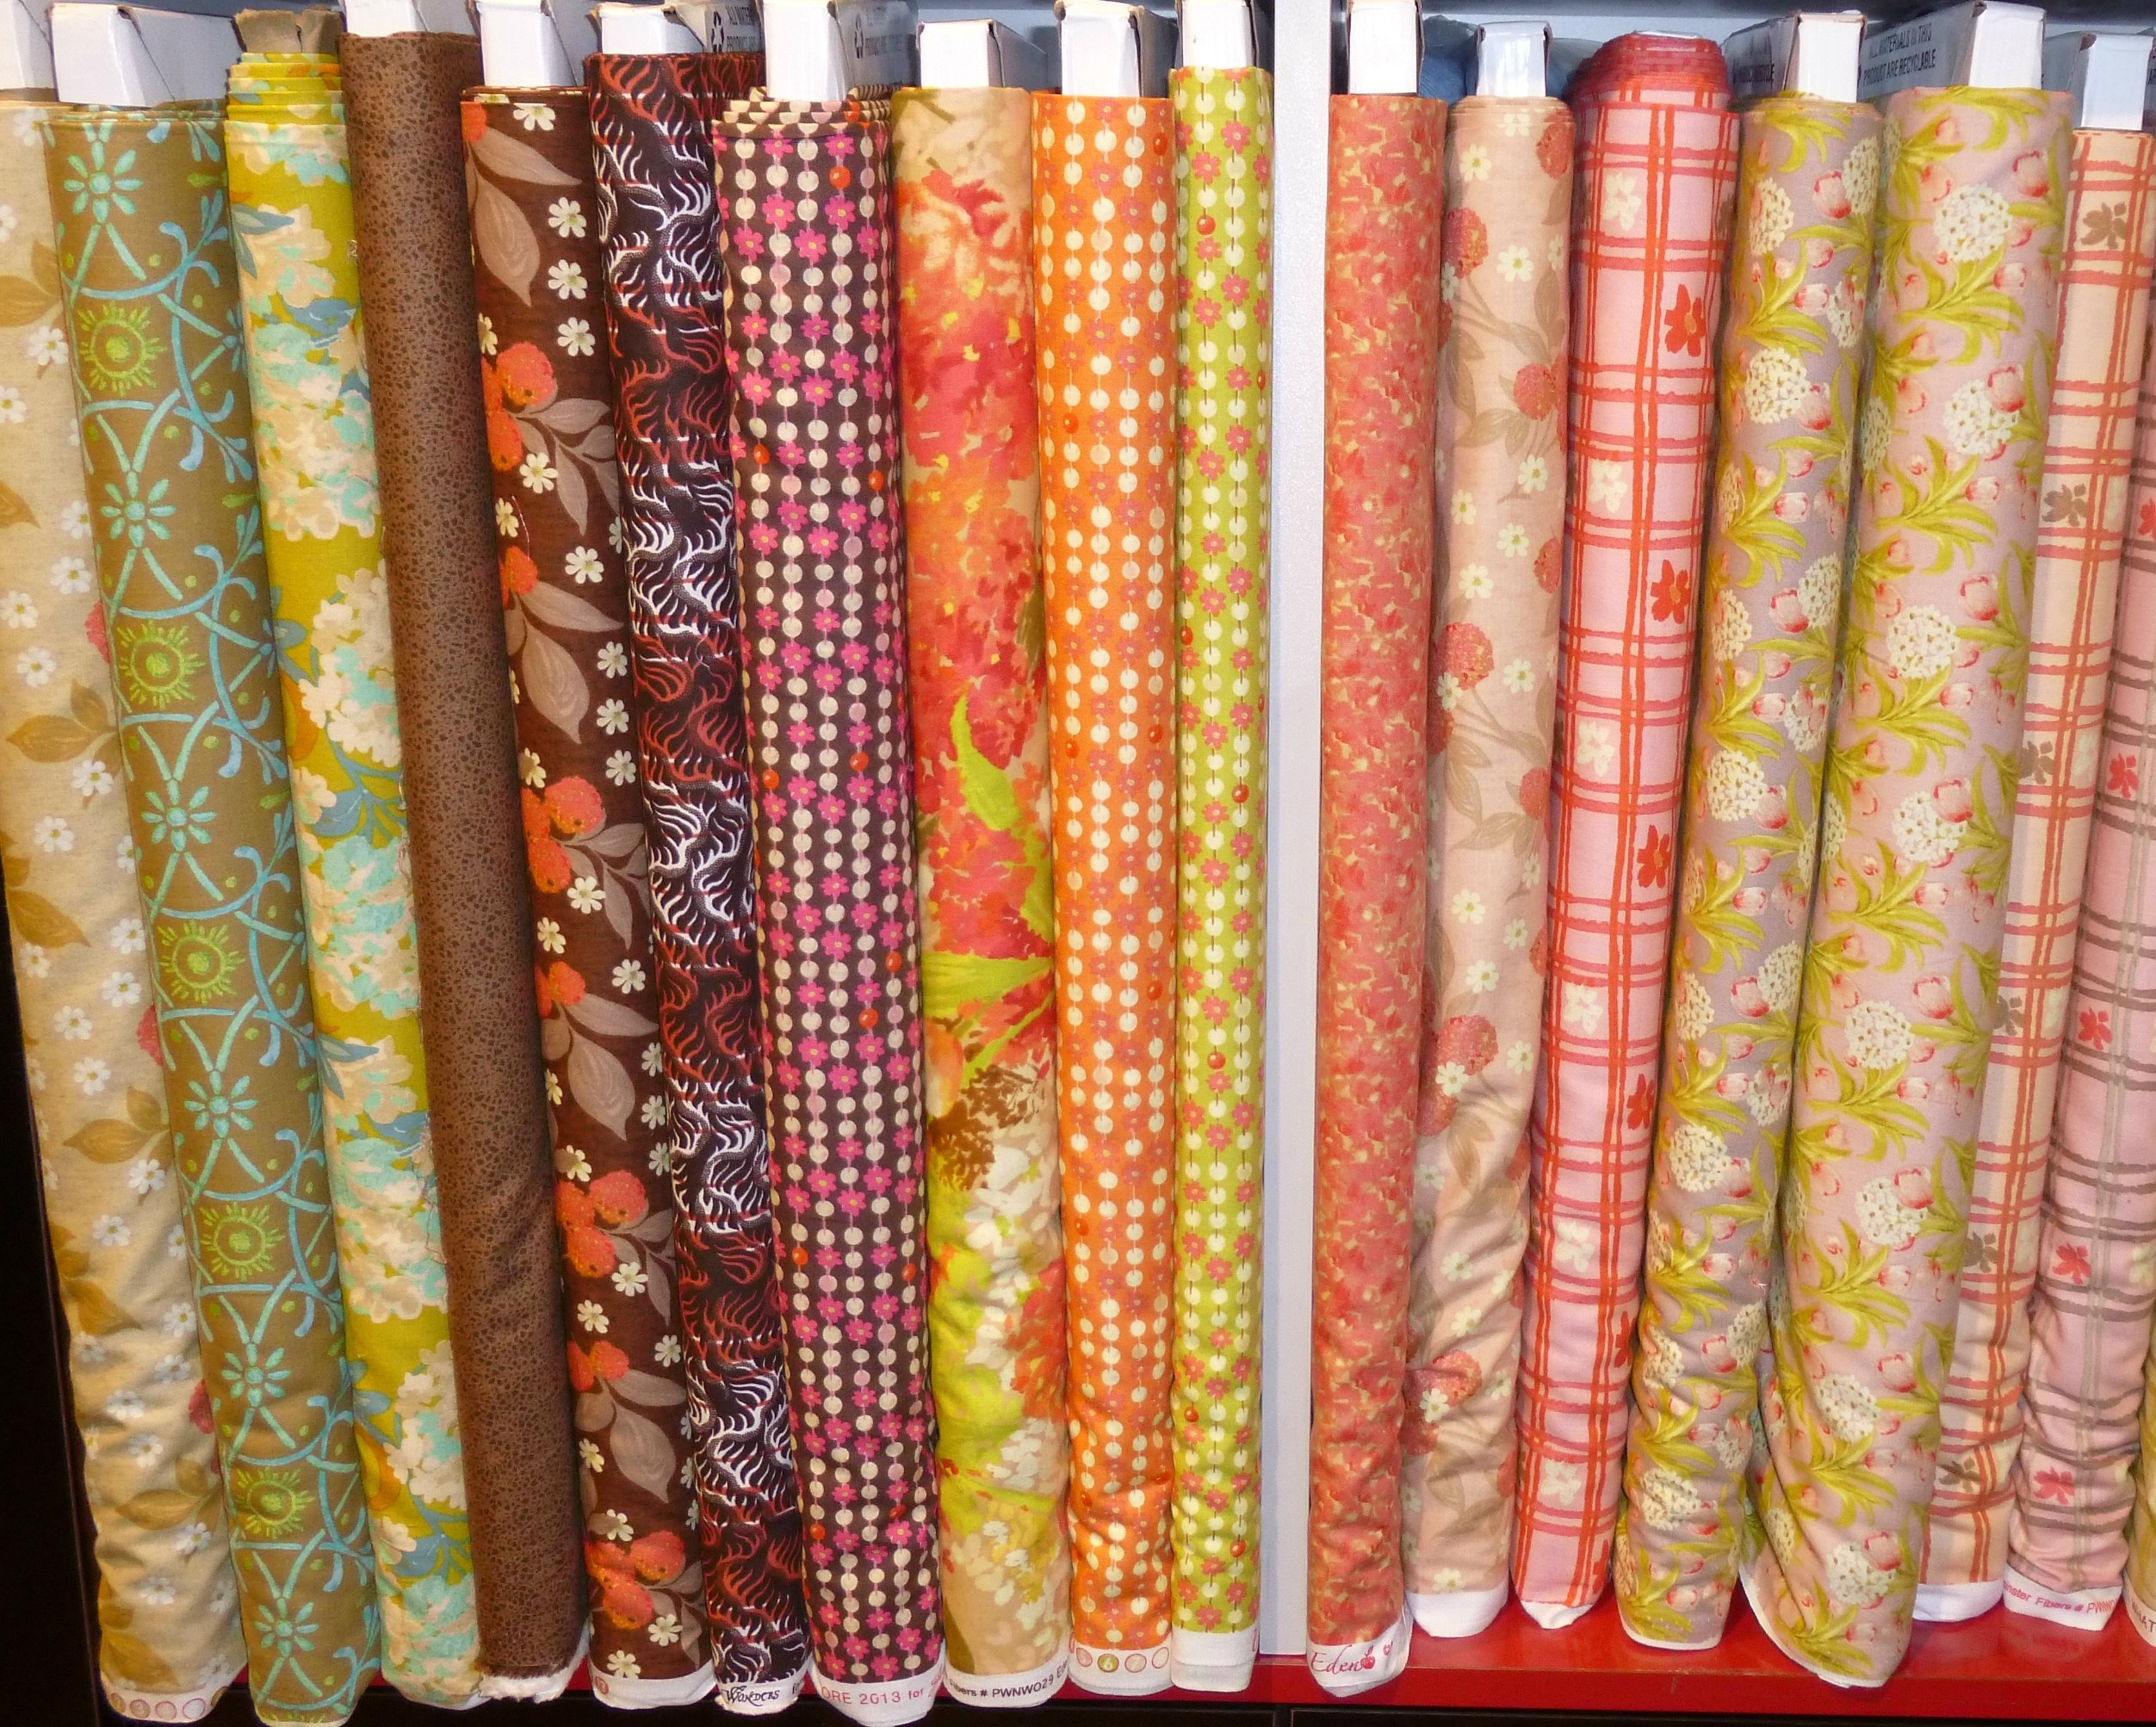
pattern, curtain, craft, material, fabric, interior design, sewing, textile, art, design, cotton, quilting, garmon, designer fabric, fabric bolts